Order of the German Eagle

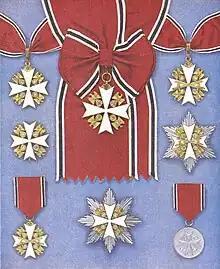
Insignia of the order

The Cross is based on the Maltese Cross with German Eagles at each corner carrying a swastika. For military recipients the Order also featured crossed swords. The cross was suspended from a 46 mm red ribbon with stripes in black, red and white. The award, in the first two classes, also came in the form of a silver or gold eight pointed star, with corresponding white Maltese Cross and gold eagles centered. The overall appearance and name of the Order resembled the Prussian Order of the Black Eagle, Order of the Red Eagle and Order of Saint John (Bailiwick of Brandenburg).